Solar mirror

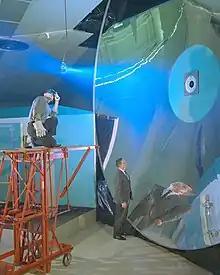
A solar mirror in the Solar Collector Laboratory at Lewis Research Center, November 1966

A solar mirror contains a substrate with a reflective layer for reflecting the solar energy, and in most cases an interference layer. This may be a planar mirror or parabolic arrays of solar mirrors used to achieve a substantially concentrated reflection factor for solar energy systems.